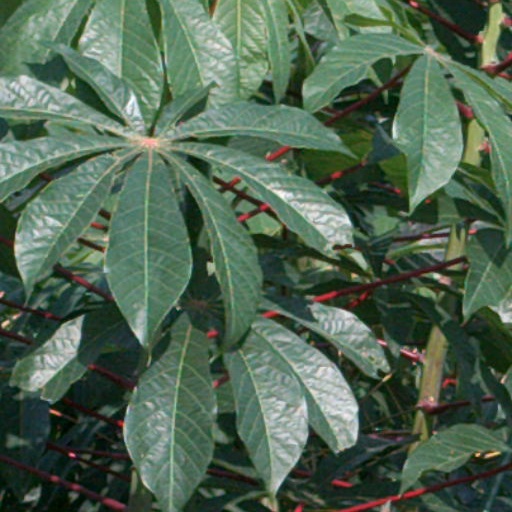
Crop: cassava